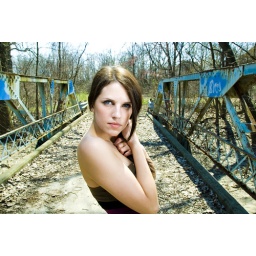
one vivitar 285 shot threw a white umbrella on 1/4 just to the right, one sb600 above on 1/4 with plastic diffuser